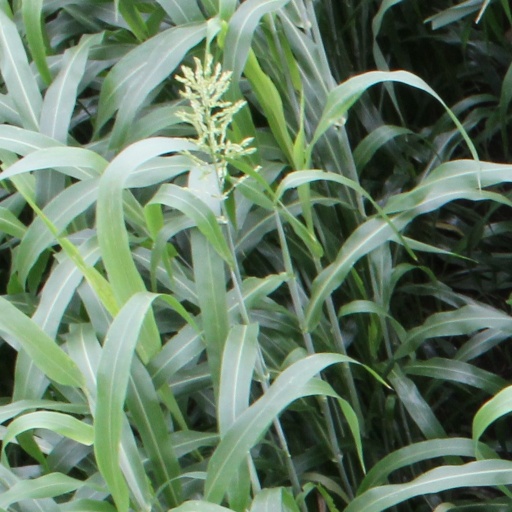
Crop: sorghum